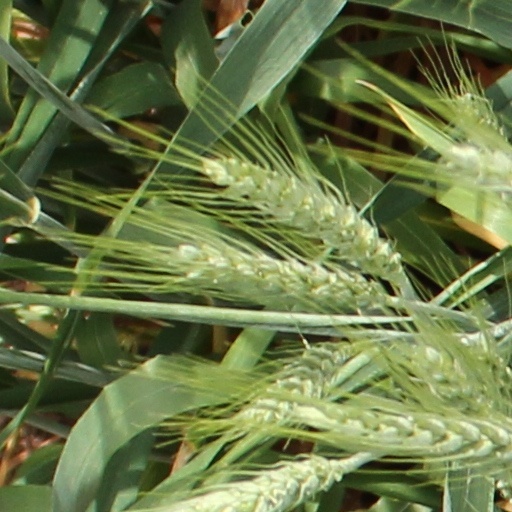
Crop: wheat